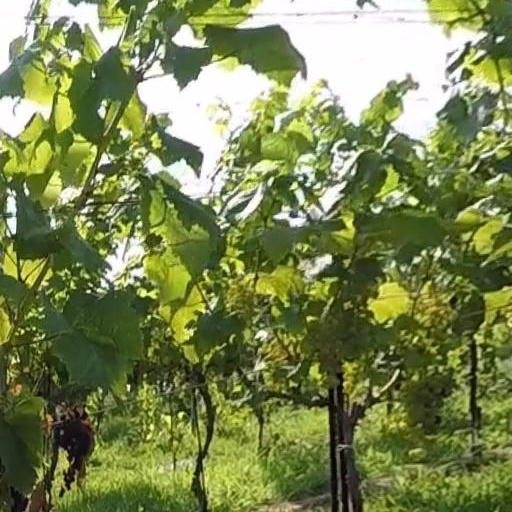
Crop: grape